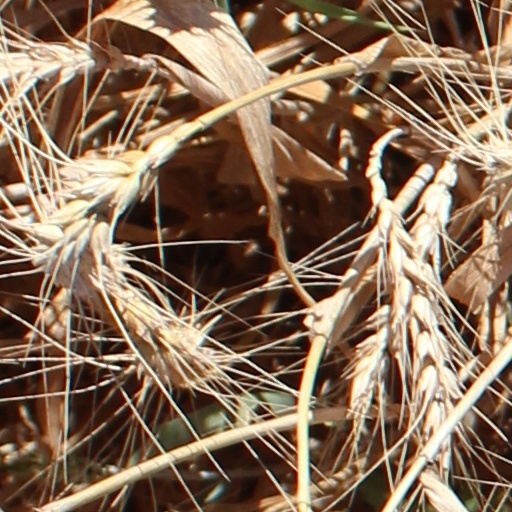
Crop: wheat